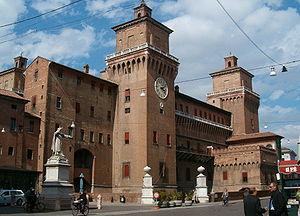
Le château d’Este, appelé aussi château de Saint Michel, est le monument le plus important de Ferrare, un édifice en briques à plan carré doté de quatre tours défensives, situé en plein centre-ville.
L'histoire de Ferrare est moins ancienne que celle des autres grandes cités italiennes, le nom de la ville apparaissant au VIIIᵉ siècle. La ville prend son essor au Moyen Âge. Dirigée par la maison d'Este, Ferrare devient à la Renaissance un des plus importants centres artistiques d'Italie et connaît une grande expansion urbanistique. Dominée ensuite par le Saint-Siège, la ville perd son influence et rejoint l'Italie unifiée en 1860.